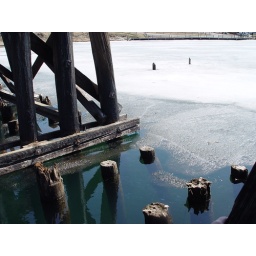
Under an old wooden trail bridge down by the water on a frozen lake in Wisconsin.